Kevin Pamphile

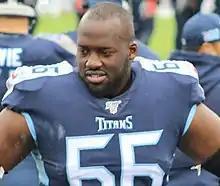
Pamphile with the Tennessee Titans in 2019

Kevin Serge Pamphile (born November 27, 1990) is an American former professional football player who was an offensive tackle in the National Football League (NFL). He played college football for the Purdue Boilermakers and was selected by the Tampa Bay Buccaneers in the fifth round of the 2014 NFL draft. He also played for the Tennessee Titans.